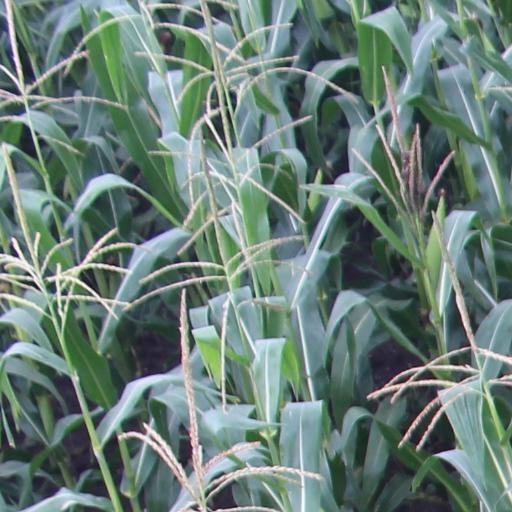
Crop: maize; corn